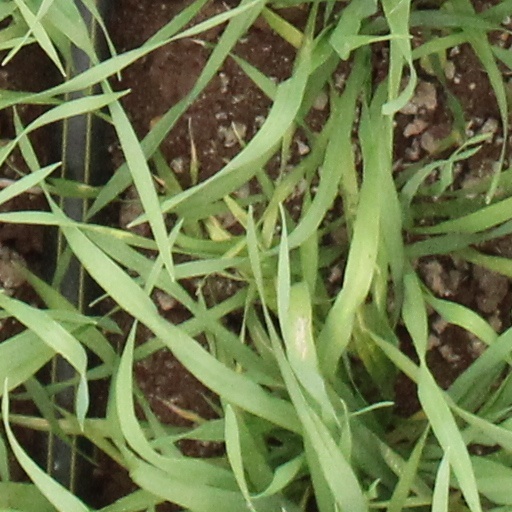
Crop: wheat